Socrates

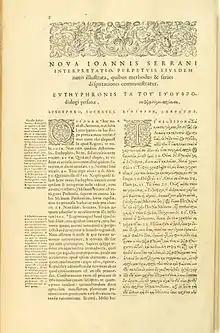
Henri Estienne's 1578 edition of "Euthyphro", parallel Latin and Greek text. Estienne's translations were heavily used and reprinted for more than two centuries. Socrates's discussion with Euthyphro still remains influential in theological debates.

Socrates's religious nonconformity challenged the views of his times and his critique reshaped religious discourse for the coming centuries. In Ancient Greece, organized religion was fragmented, celebrated in a number of festivals for specific gods, such as the City Dionysia, or in domestic rituals, and there were no sacred texts. Religion intermingled with the daily life of citizens, who performed their personal religious duties mainly with sacrifices to various gods. Whether Socrates was a practicing man of religion or a 'provocateur atheist' has been a point of debate since ancient times; his trial included impiety accusations, and the controversy has not yet ceased.